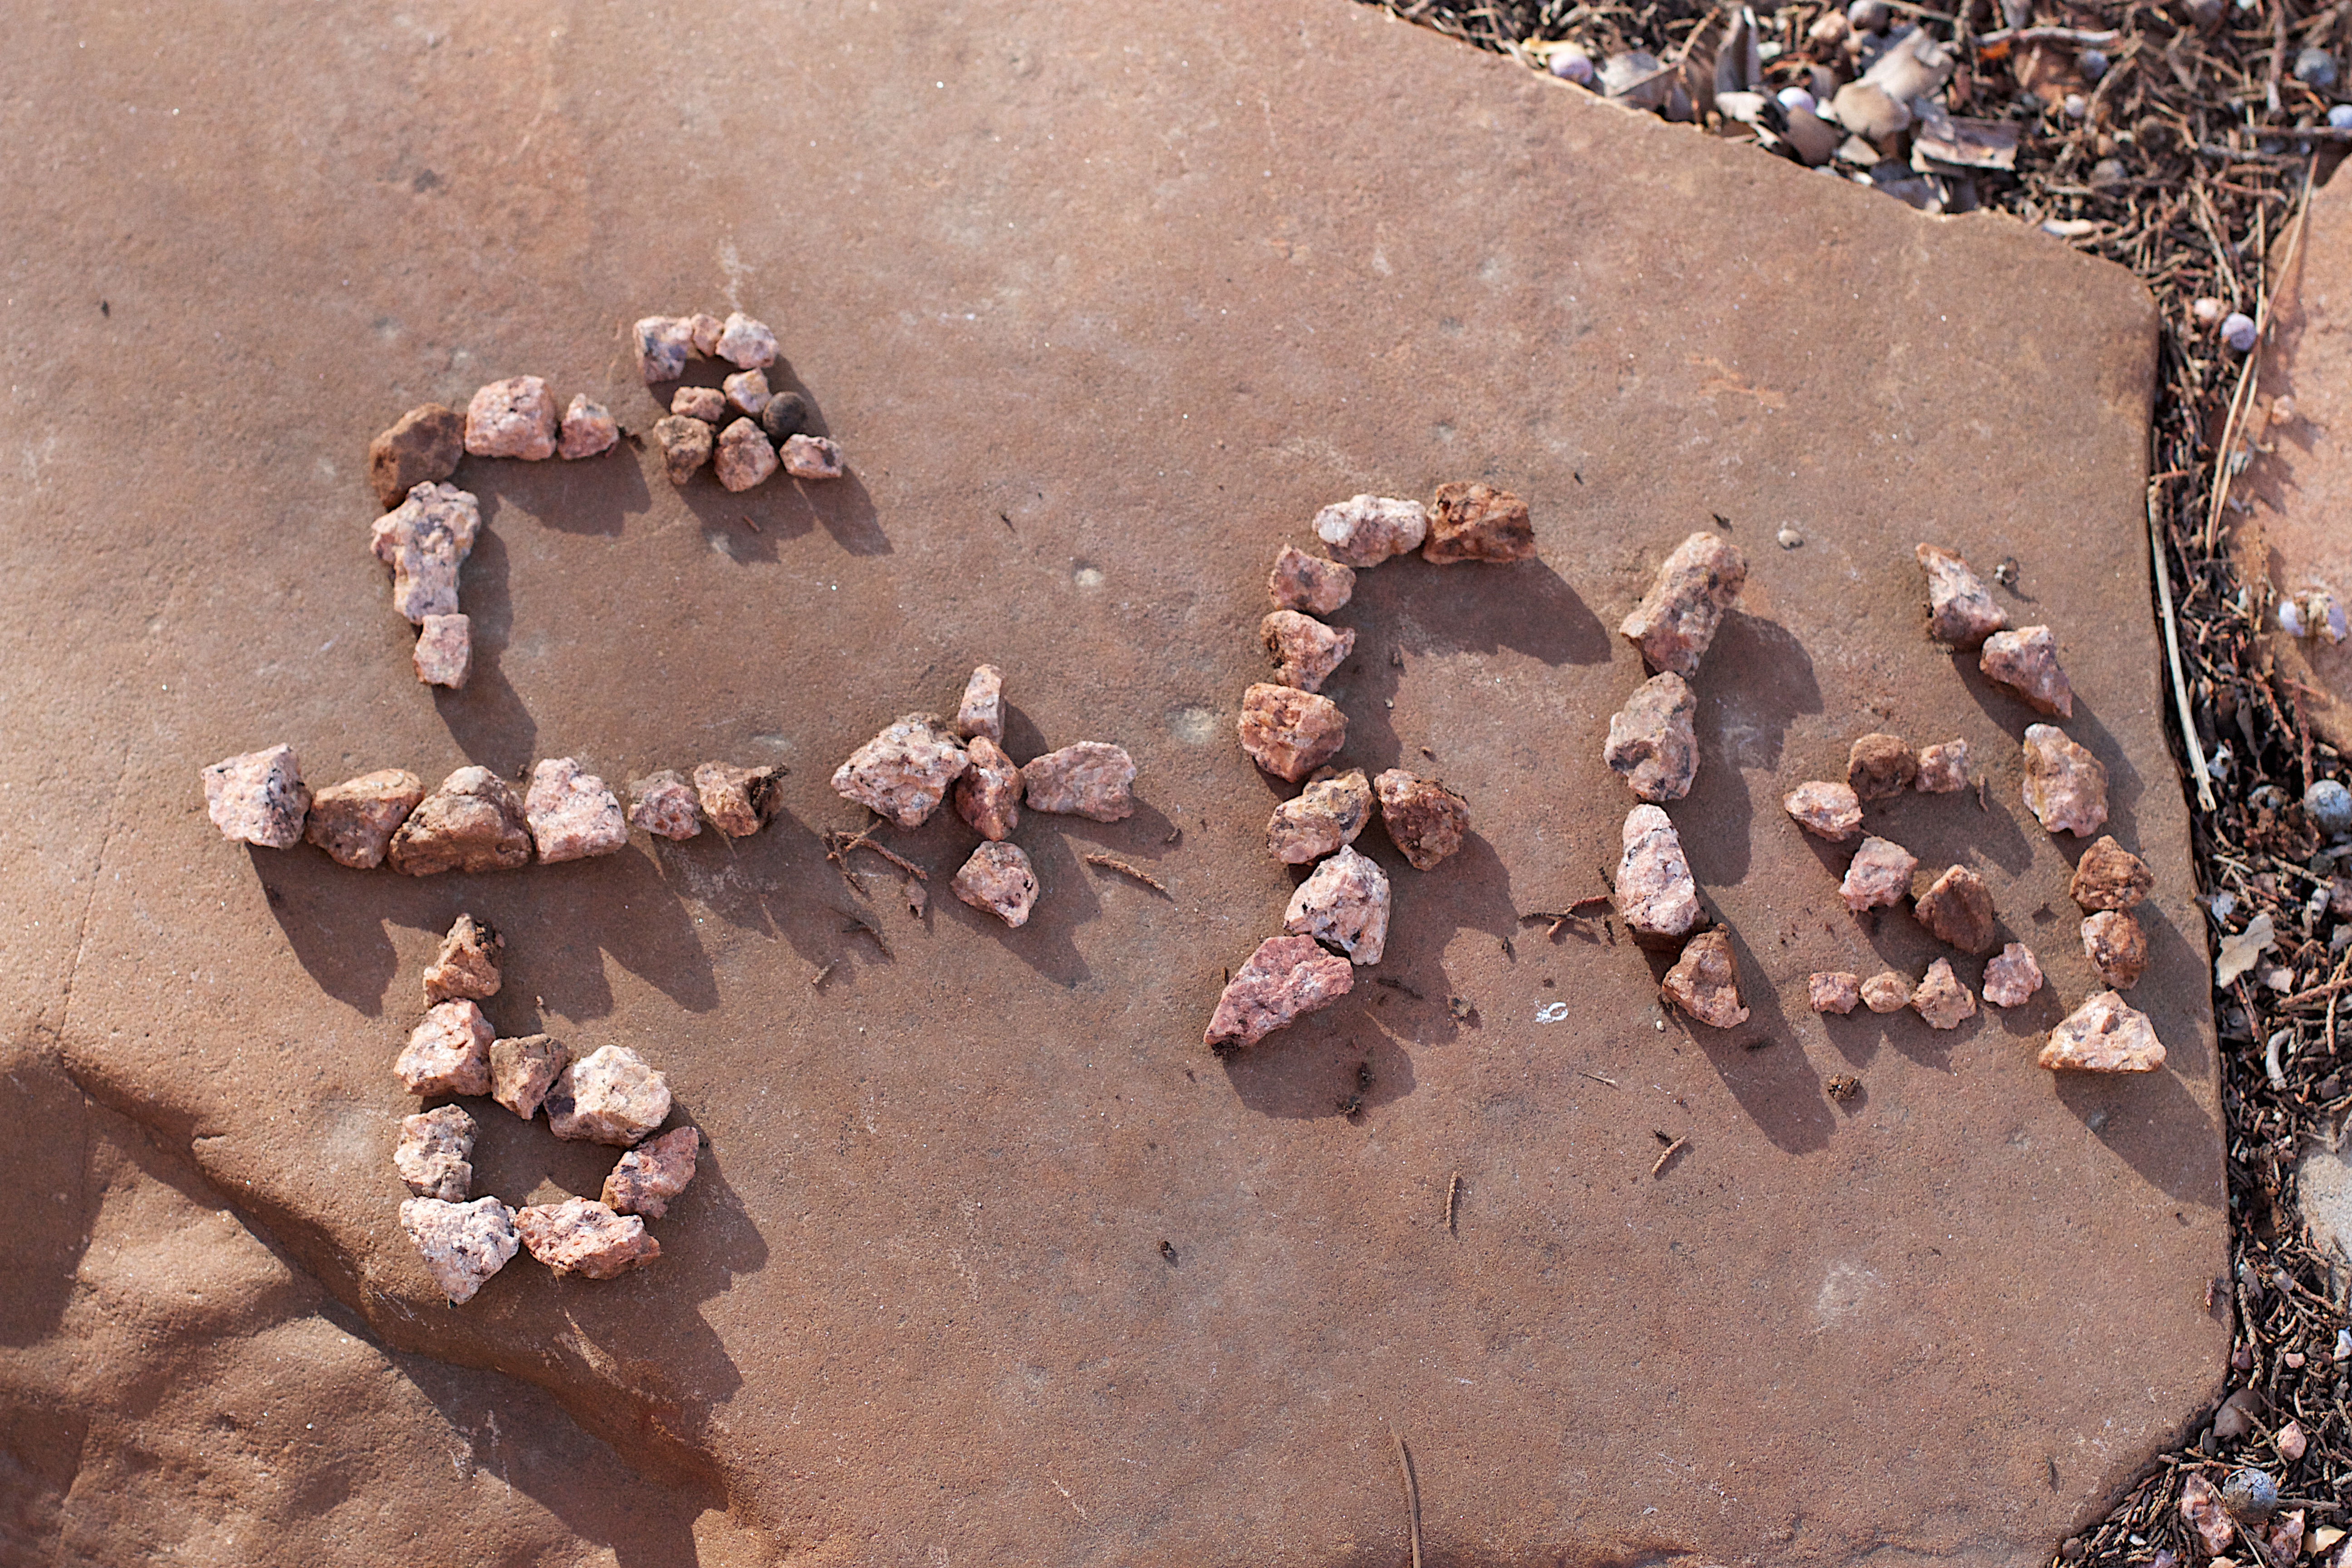
dailycreate, tdc389, ancient history